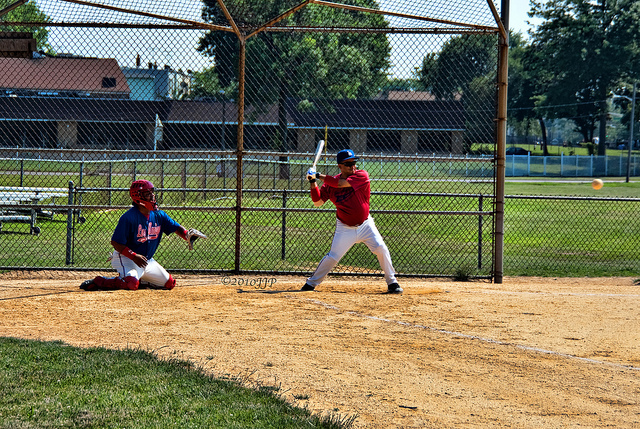
một thanh niên đang quỳ xuống đưa tay về phía trước quan sát bóng